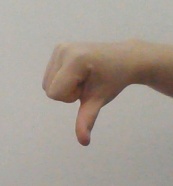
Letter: waw